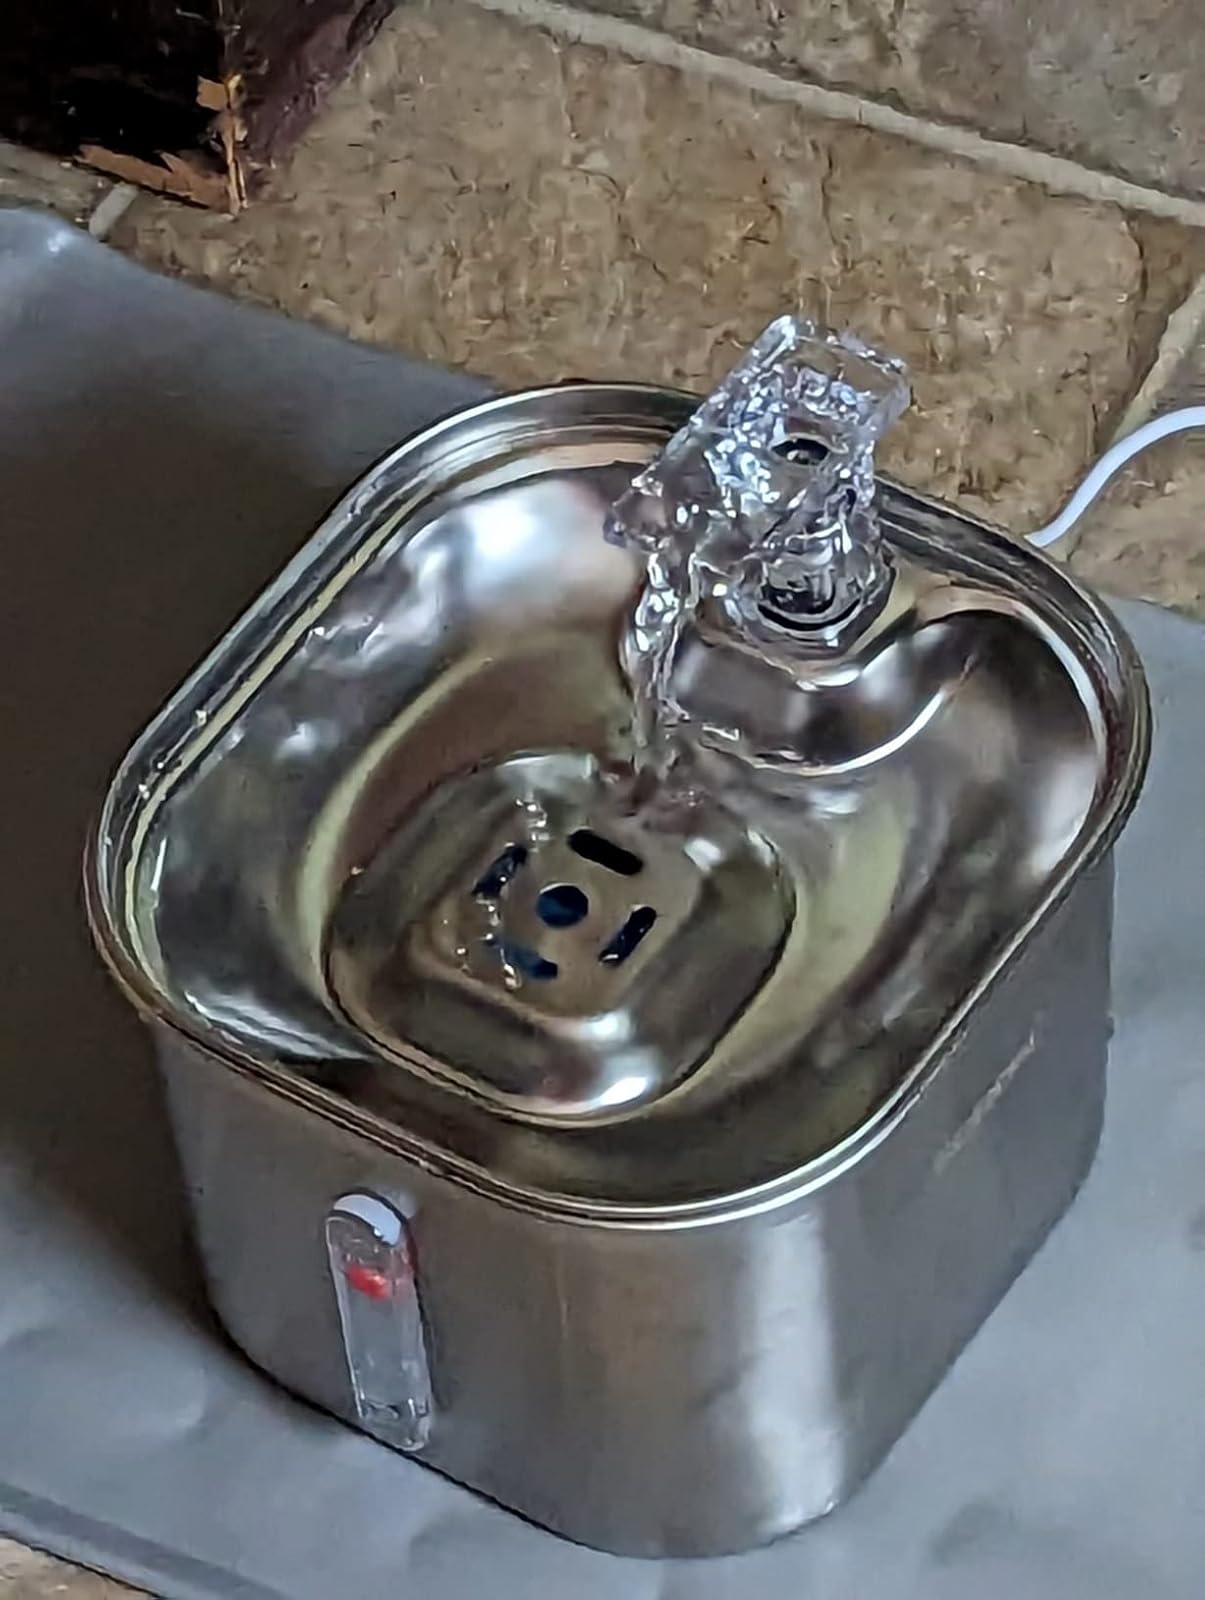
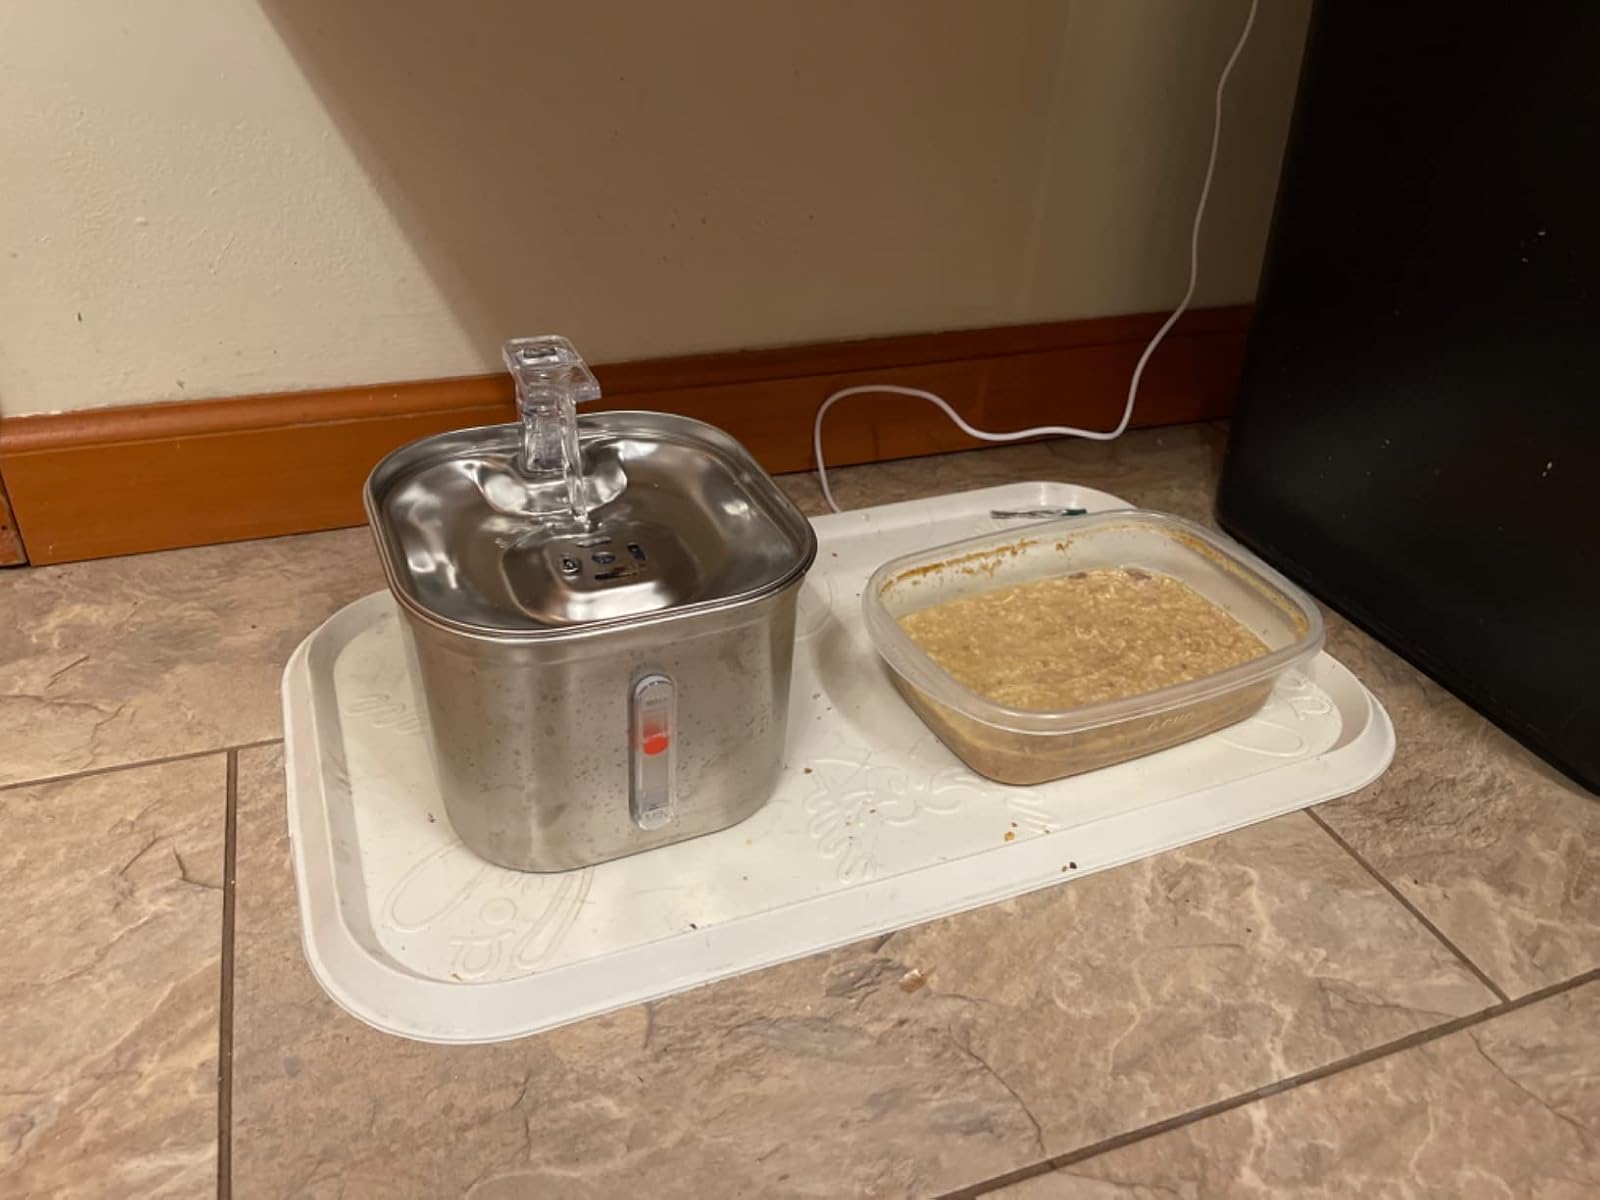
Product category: items_bowl
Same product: yes